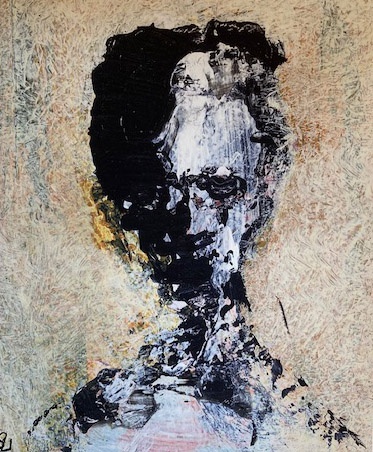
John Kingerlee - 'Head 39'
Giclee Diasec LE Print on German Hahnemuhle Etching Paper 12” x 9”
Brand: Hambly and Hambly
Category: Arts & Entertainment > Hobbies & Creative Arts > Arts & Crafts > Art & Crafting Materials > Art & Craft Paper > Drawing & Painting Paper